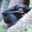
Label: chimpanzee